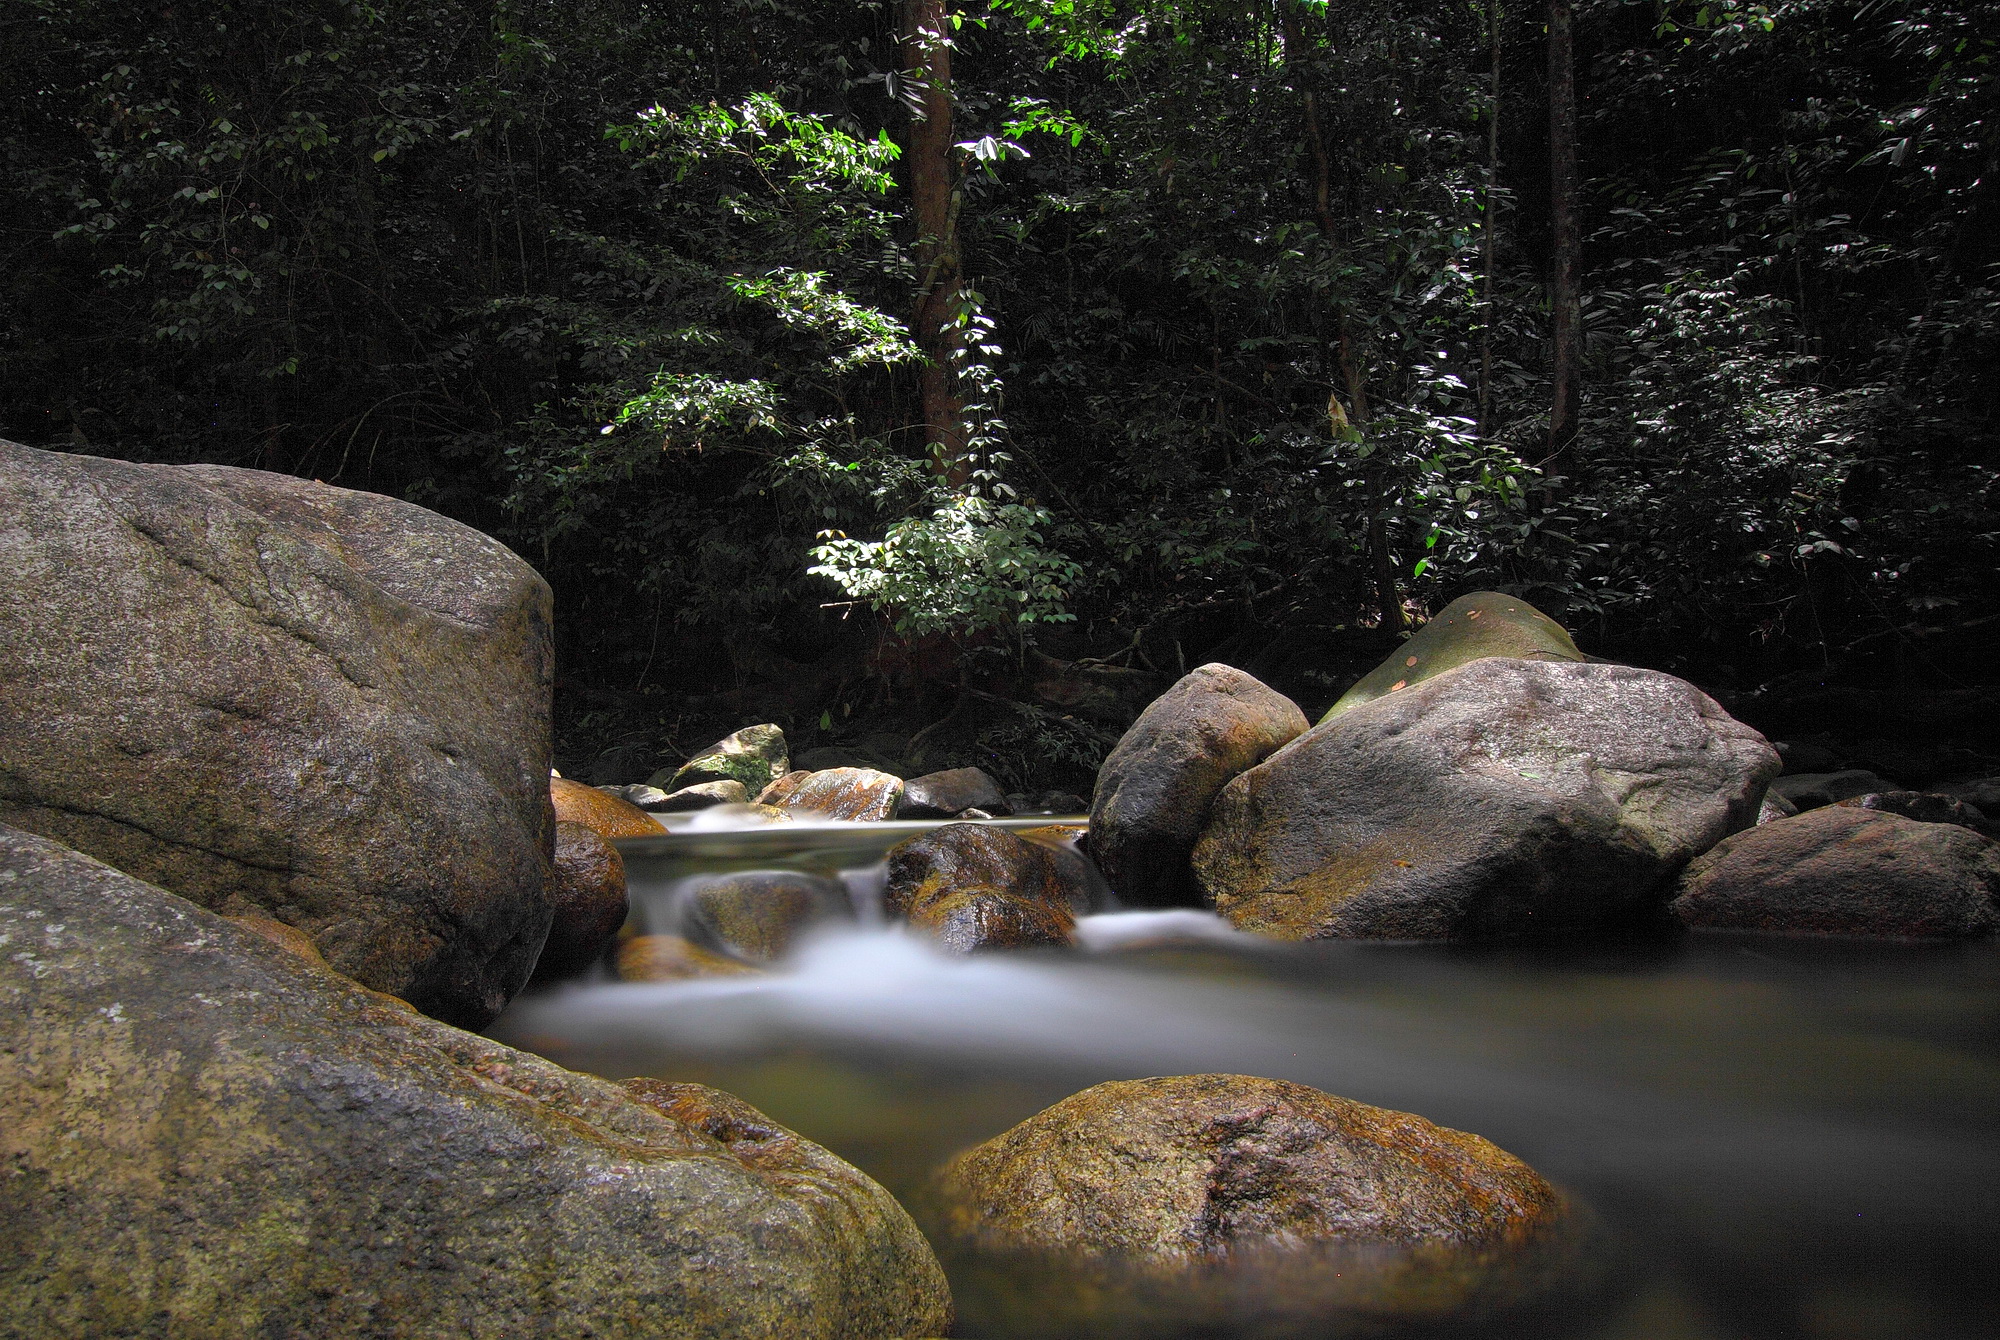
landscape, tree, water, nature, forest, rock, waterfall, wilderness, leaf, fall, river, stone, travel, pond, stream, jungle, tranquil, scenic, autumn, rapid, botany, material, body of water, relaxing, trees, leaves, rocks, outdoors, daylight, boulder, woodland, habitat, water feature, natural environment